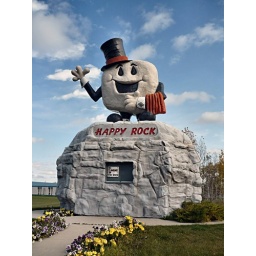
The Happy Rock in Gladstone, Manitoba. The nearby church has a sign reading: Thanksgiving is good.